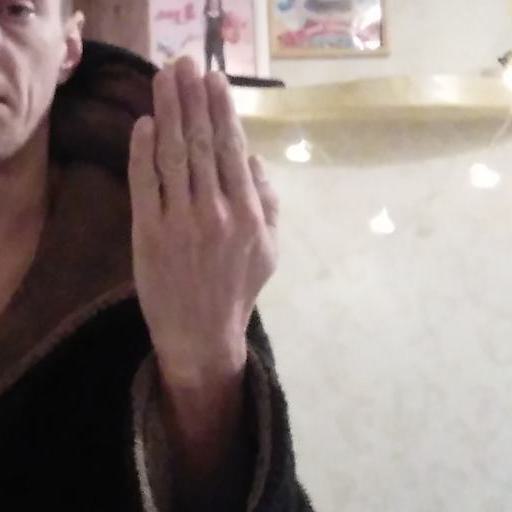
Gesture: stop_inverted